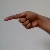
The image shows a hand gesture representing the letter 'G' in Indian Sign Language.